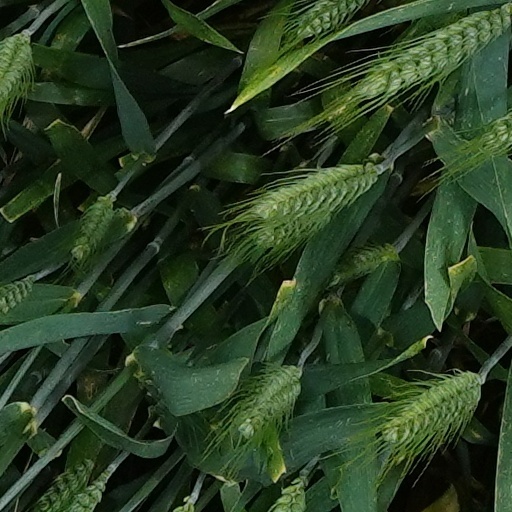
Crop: wheat